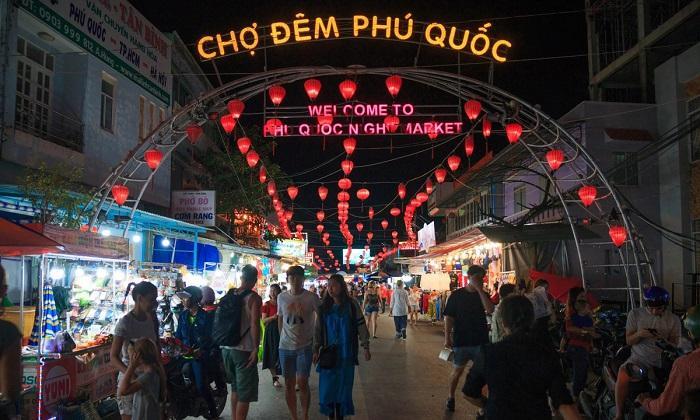
cổng chào của chợ đêm có hình mái vòm